Old Shawneetown, Illinois

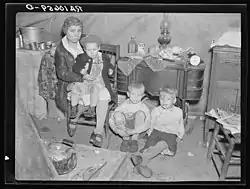
1937 flood Shawneetown Illinois refugees

At least one record suggests that a village was established here by the Pekowi Shawnee led by Peter Chartier about 1758. In early November 1803, Lewis and Clark are believed to have stopped at Old Shawneetown on their way to Fort Massac, just down the Ohio River.